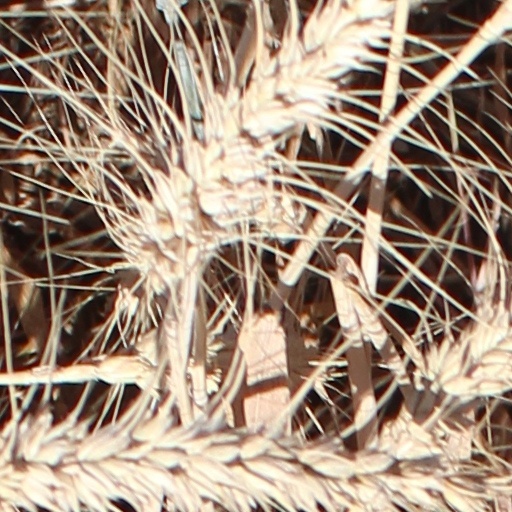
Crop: wheat